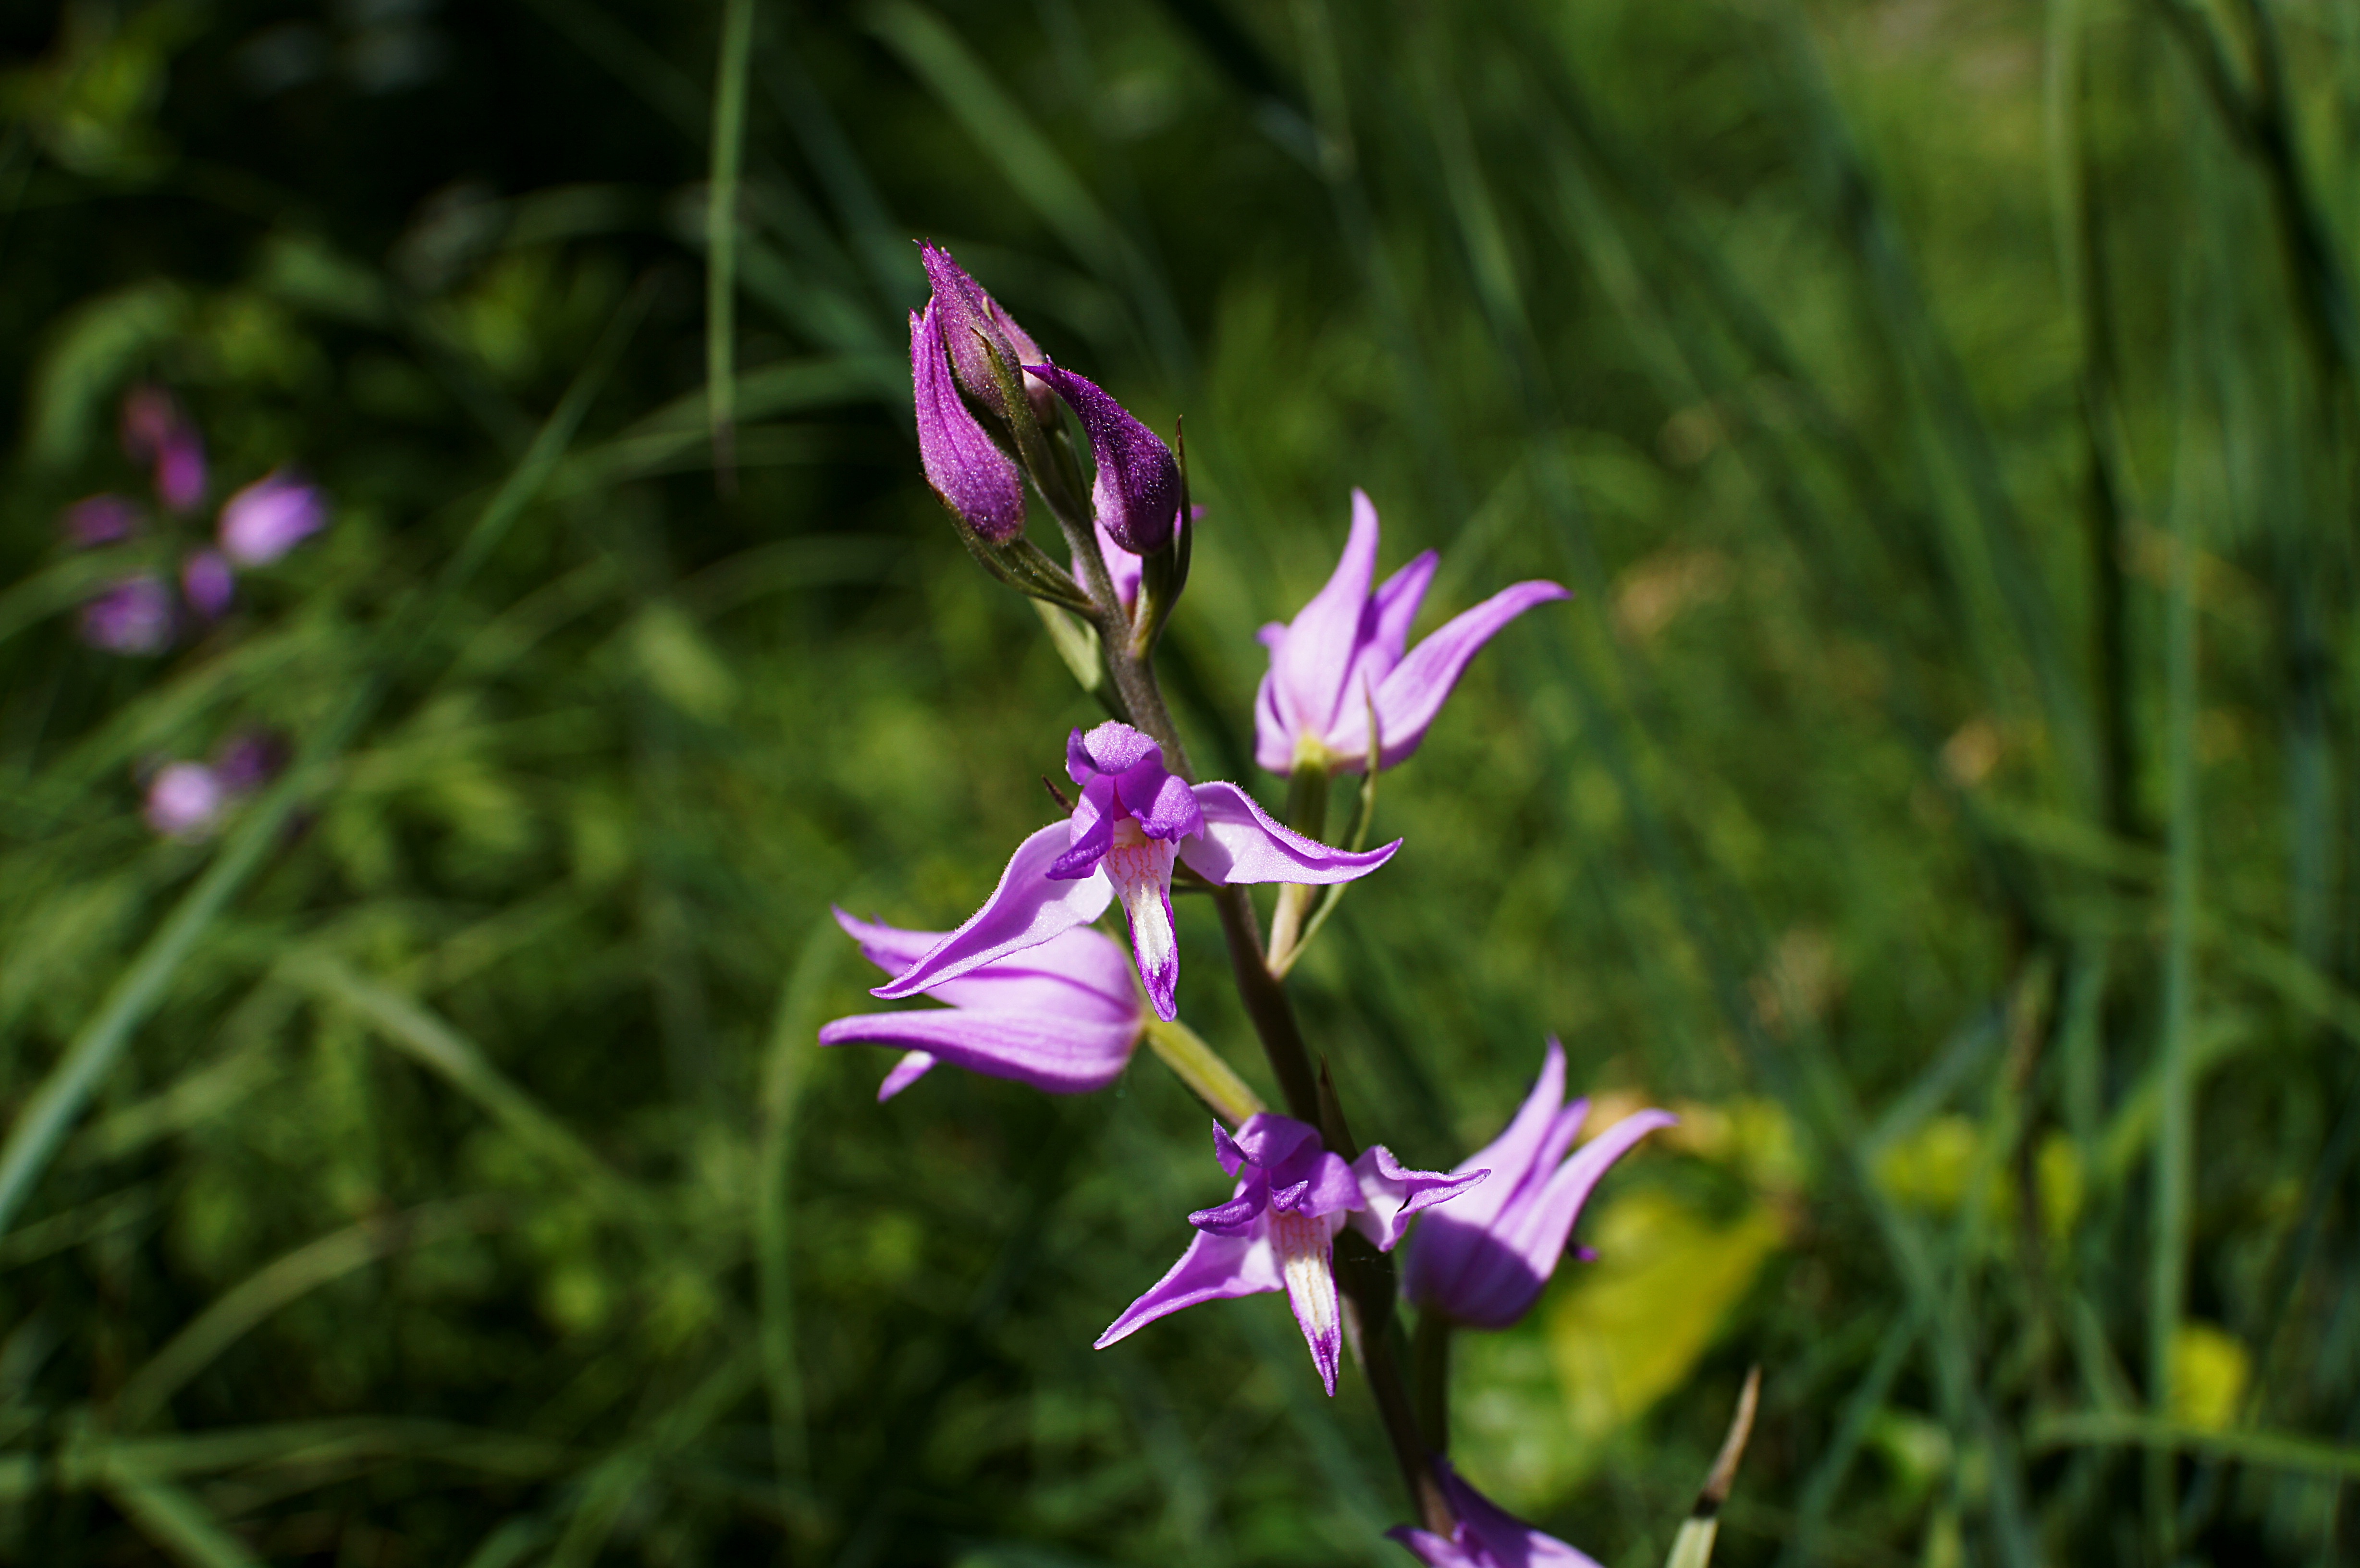
nature, grass, plant, meadow, flower, botany, flora, orchid, wildflower, gladiolus, macro photography, flowering plant, protected plant, bellflower family, land plant, red helleborine, cephalanthera rubra